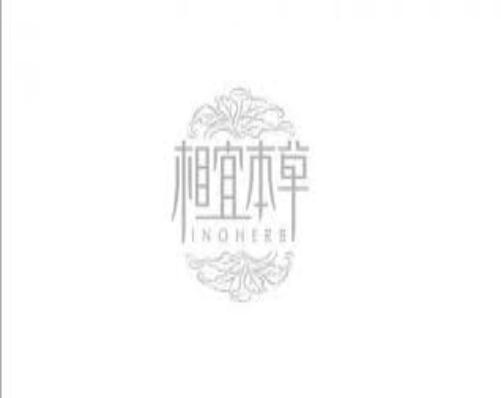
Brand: INOHERB-2
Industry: Necessities